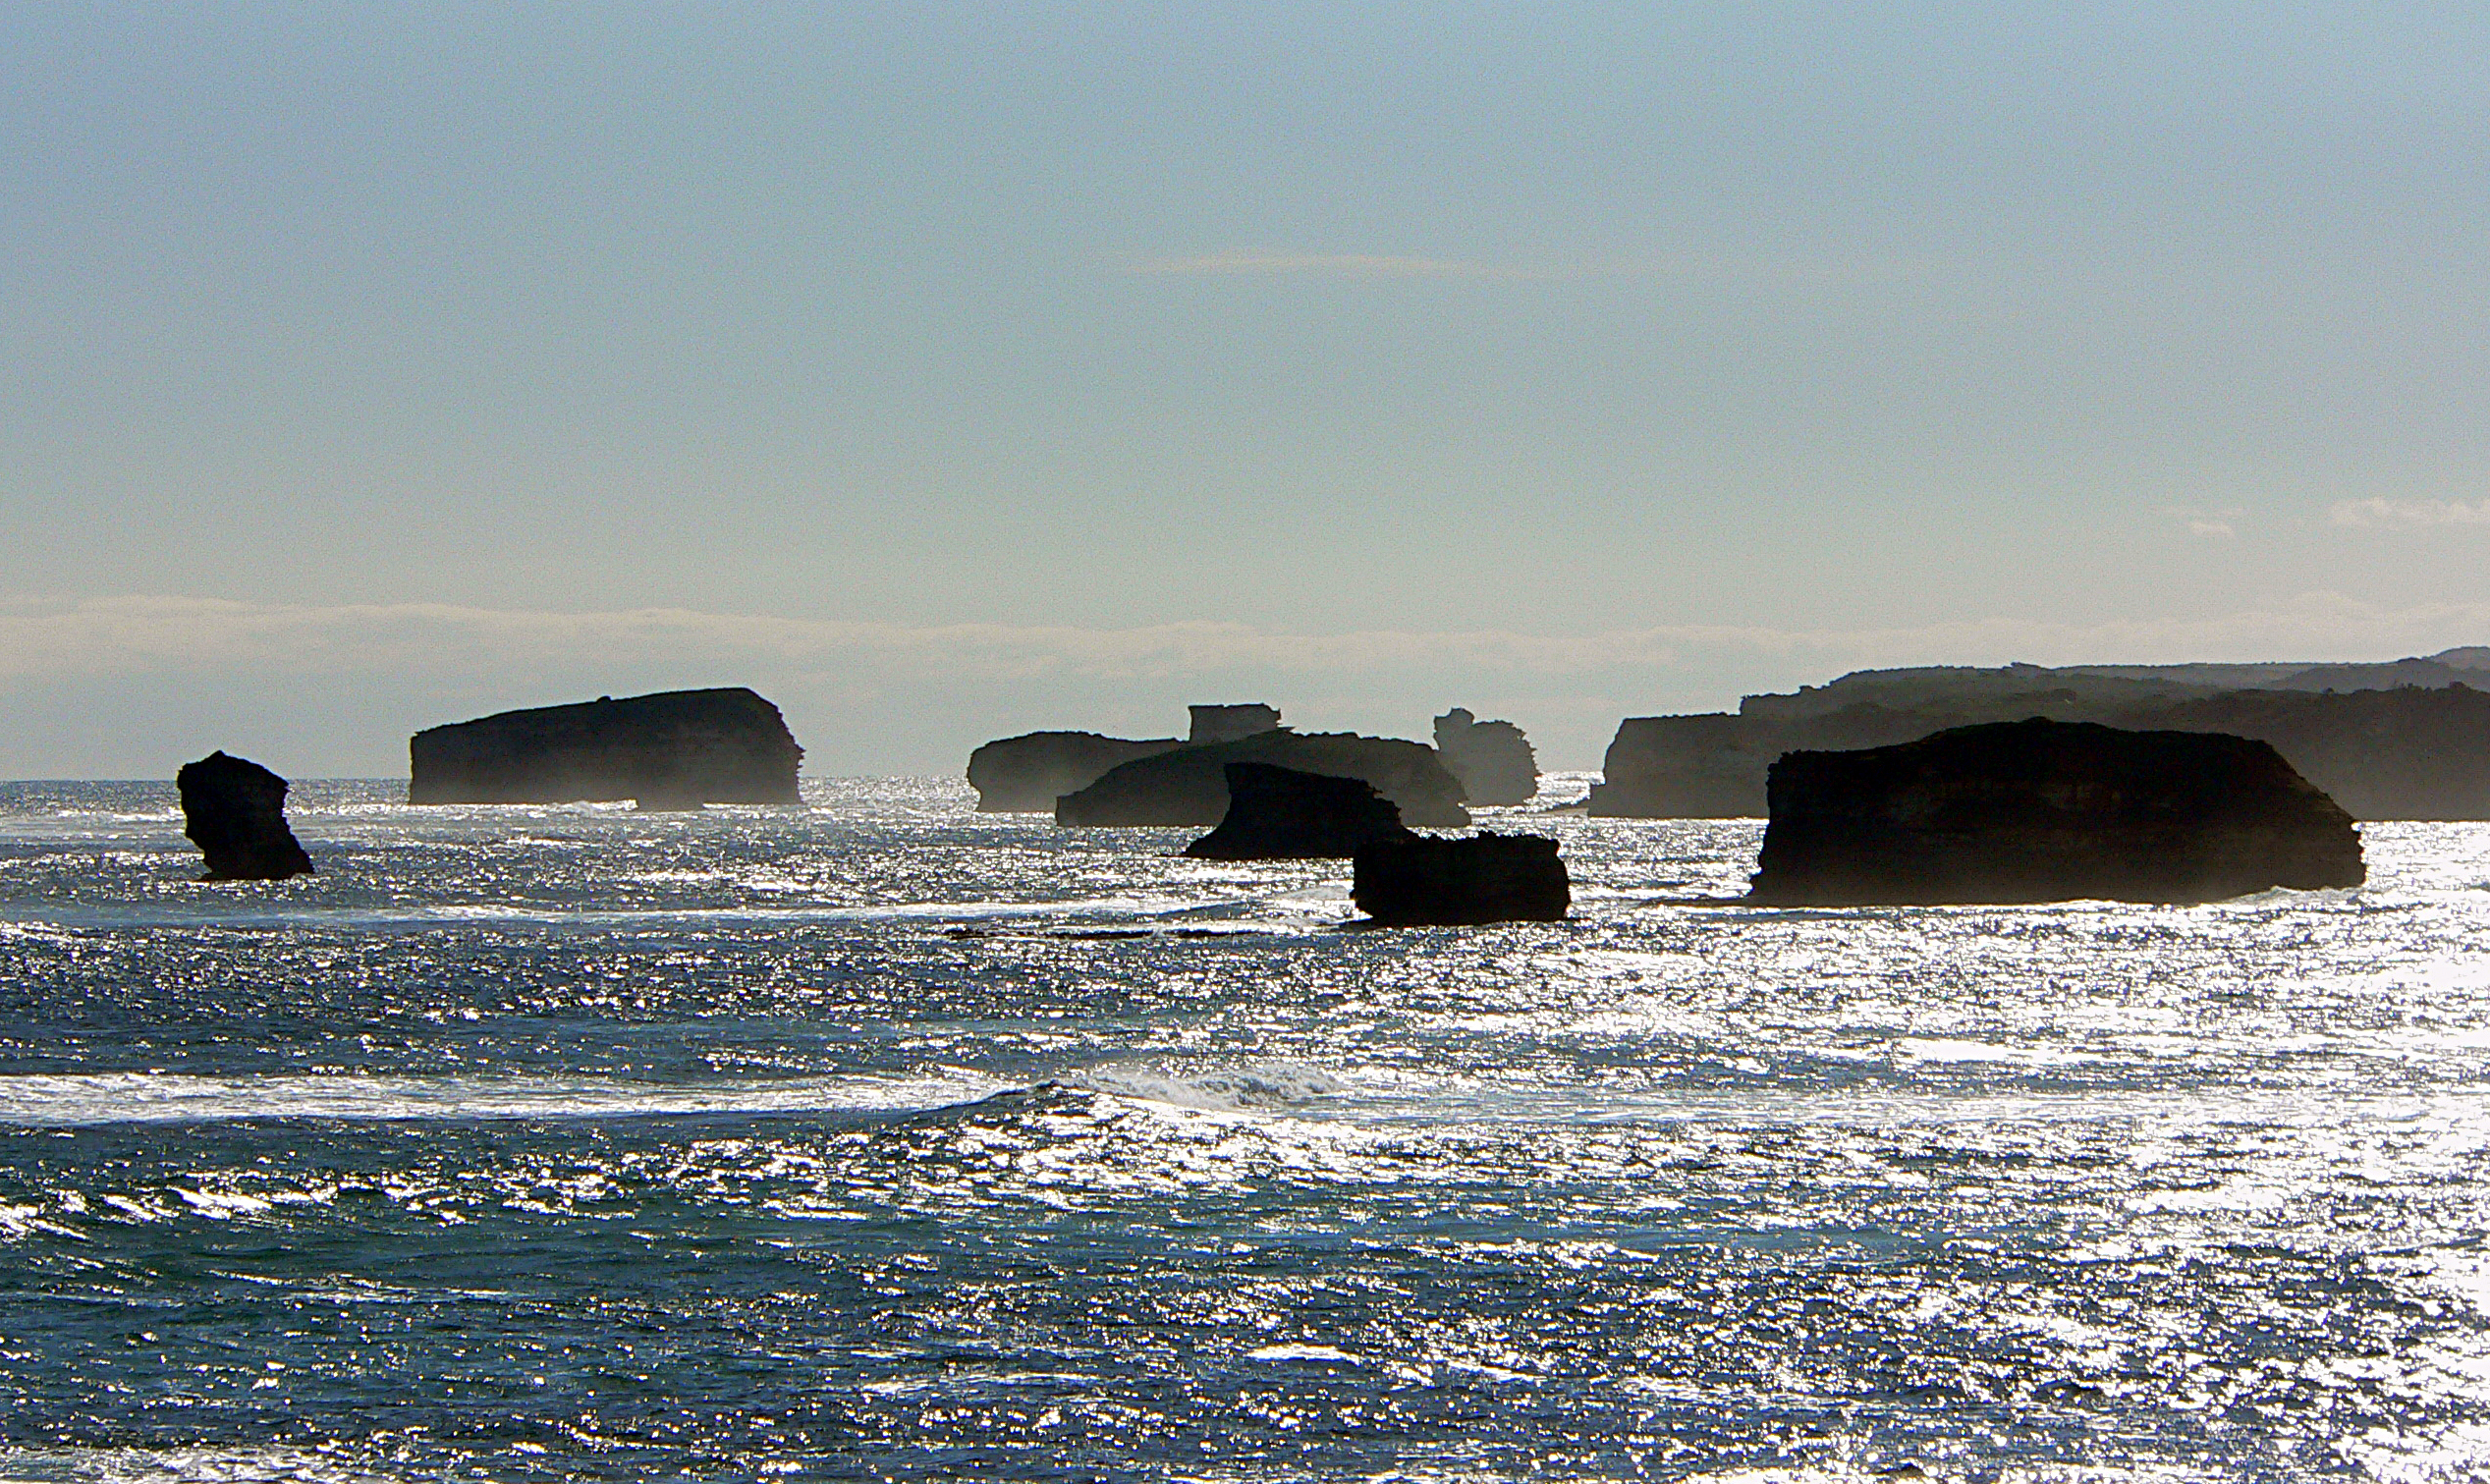
beach, sea, coast, ocean, boat, shore, wave, ice, vehicle, scenery, arctic, terrain, iceberg, beaches, bridgecamera, victoriaaustralia, australiancoastline, greatoceanroad, islands, peterbroughvictoria, breakwater, arctic ocean, wind wave